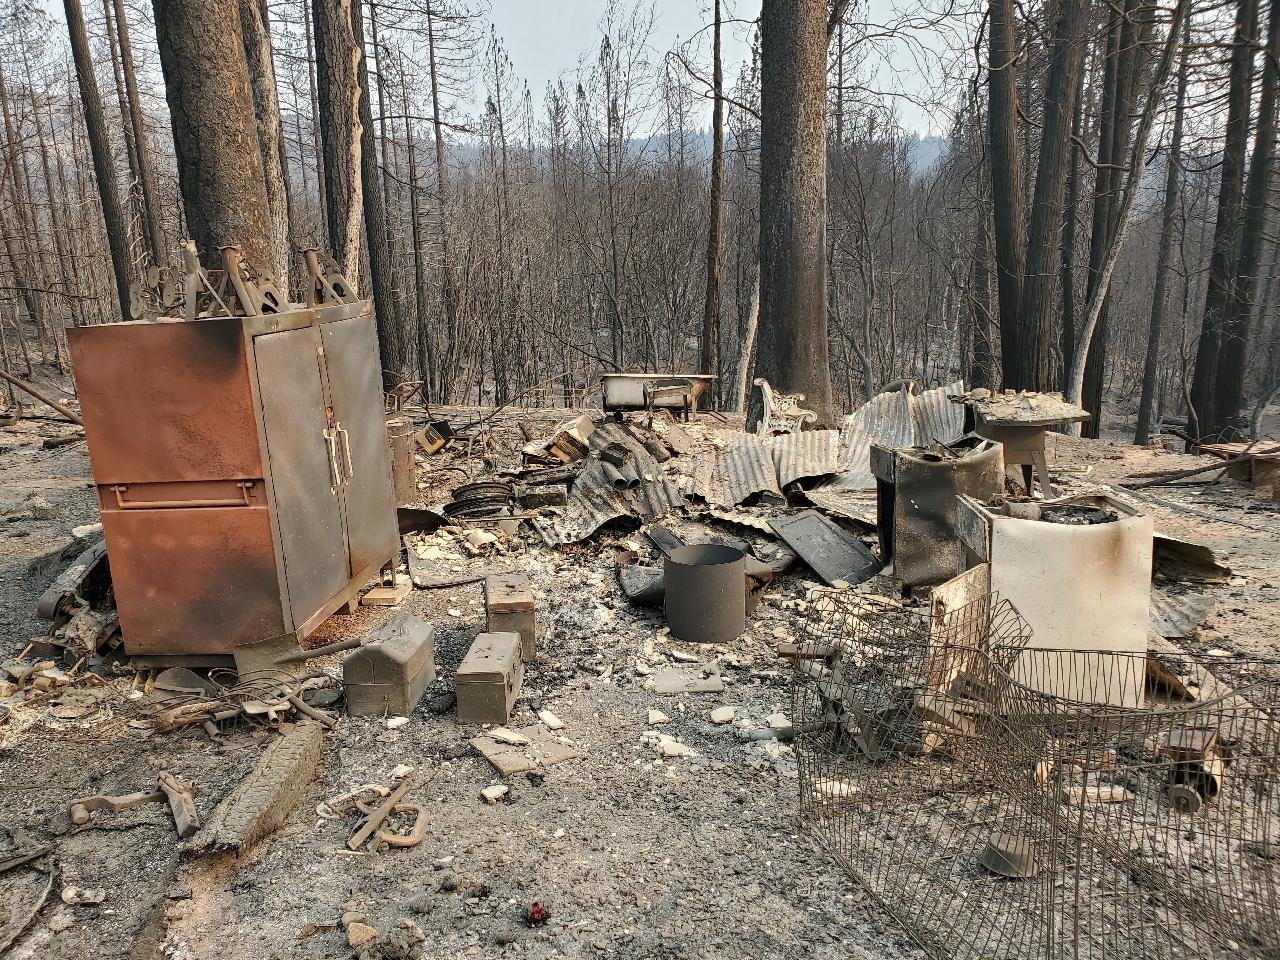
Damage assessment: destroyed